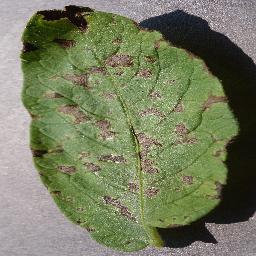
Etiqueta: Tizon_Temprano